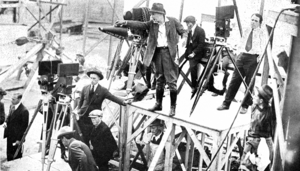
Cecil Blount DeMille, plus couramment appelé Cecil B. DeMille, est un réalisateur et producteur américain, né le 12 août 1881 à Ashfield et mort le 21 janvier 1959 à Los Angeles.
La Pathé Professionnelle est une caméra de cinéma professionnelle fabriquée à Paris à partir de 1910, qui rencontra un succès international jusqu'à la fin des années 1920, malgré l’arrivée sur le marché d’appareils de prise de vues américains plus perfectionnés.